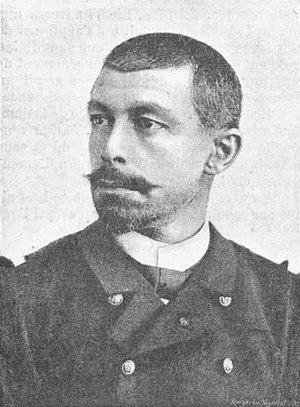
Antoine Mizon par Ladrey et Disderi
Louis Alexandre Antoine Mizon est un officier de marine et explorateur français.